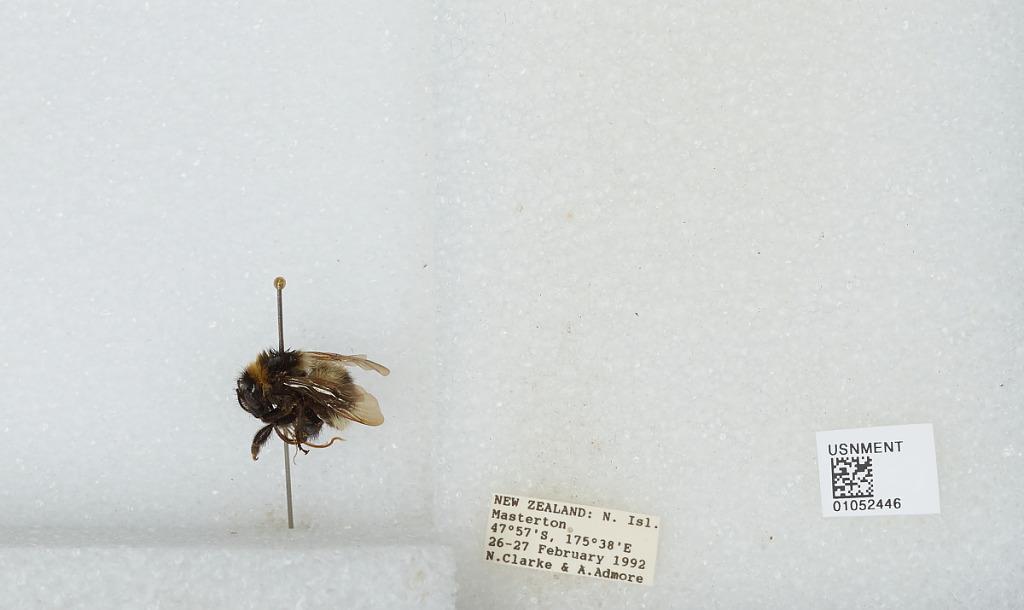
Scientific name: Bombus sp.
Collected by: N. Clarke & A. Admore
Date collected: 1992-2-26
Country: New Zealand
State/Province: Wellington
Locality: Masterton
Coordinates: -47.57, 175.38